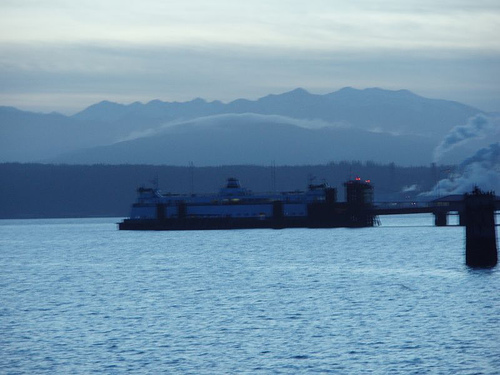
user: Given an image and a question. Answer the question in a short answer. Question: What type of ship is sailing in this photo? Short Answer:
assistant: ferry